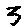
Label: 5